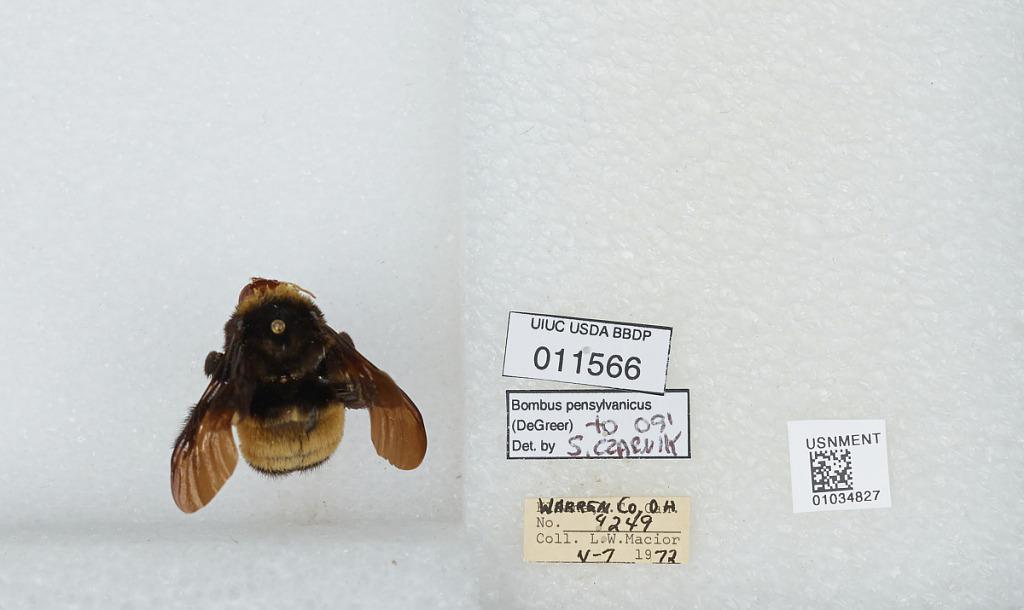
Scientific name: Bombus (Fervidobombus) pensylvanicus pensylvanicus (De Geer)
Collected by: L. Macior
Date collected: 1972-5-7
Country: United States
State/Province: Ohio
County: Warren
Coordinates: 39.4242, -84.1856
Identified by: Czarnik, S.